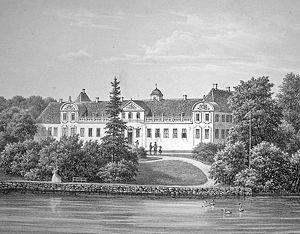
La famille von Moltke est une famille de la noblesse immémoriale du Mecklembourg, ayant ou ayant eu des ramifications en Allemagne, en Suède, en Autriche et au Danemark.